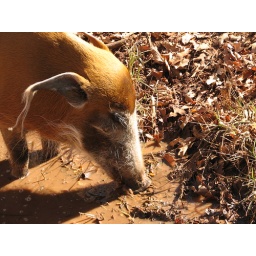
So the two of these guys were standing in the chilly mud eating soggy leaves...